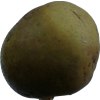
Label: pear